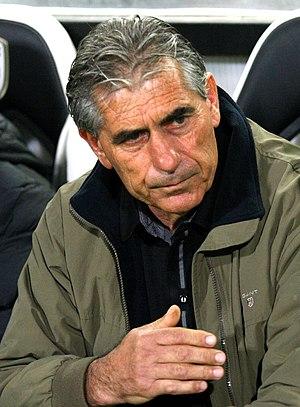
Ángelos Anastasiádis est un footballeur international grec né le 8 mars 1953 à Thessalonique. Il était milieu de terrain durant sa carrière professionnelle. Il s'est reconverti comme entraîneur.